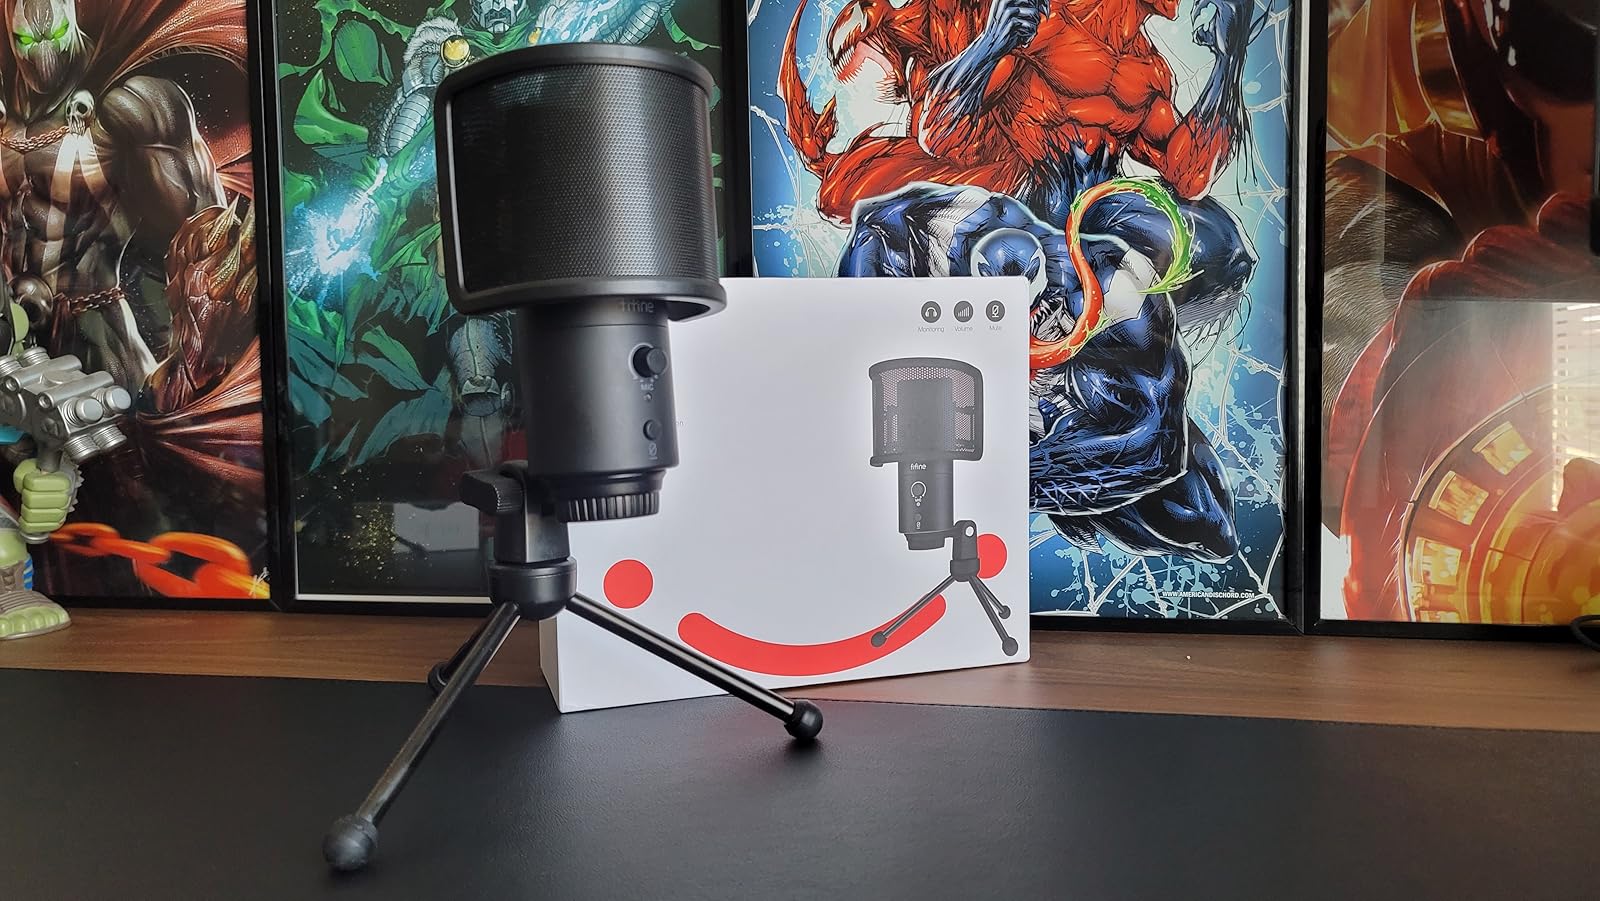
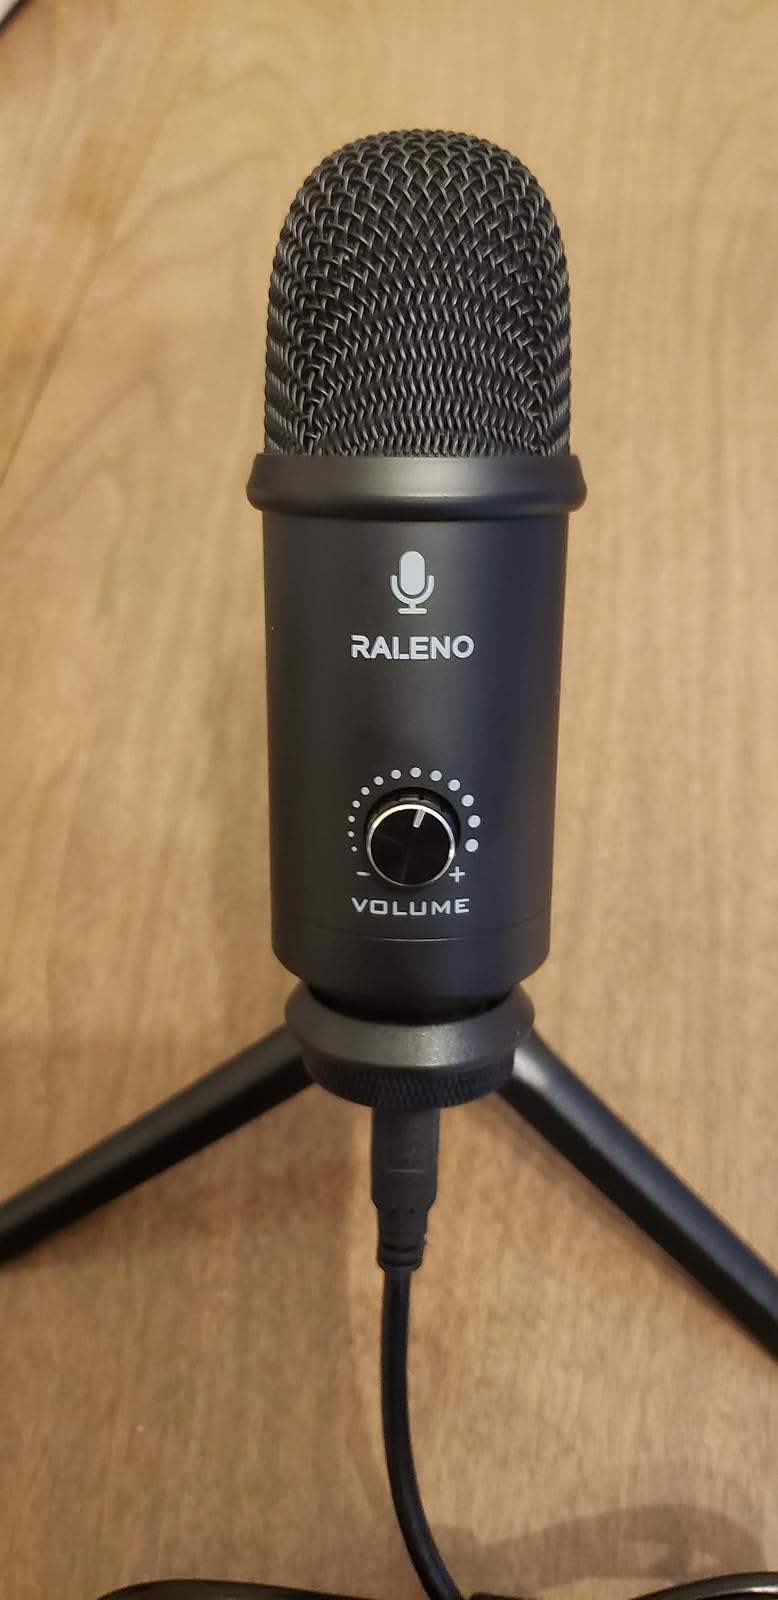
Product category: microphone
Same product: no